Fabia Drake

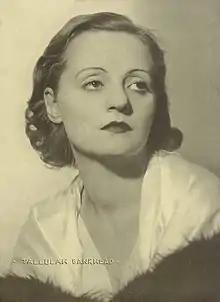
Drake worked with Tallulah Bankhead (above) on Roland Pertwee's "The Creaking Chair". Bankhead was 23, Drake 20. Bankhead found Drake's virginity an absurdity: "Such a shocking waste, Dahrling, with your figure." They became genuine, if unlikely, friends; Tallulah was a wit, with warmth and generosity.

Back in London in 1921 and unemployed, she spent time with Meggie Albanesi in her dressing room during her 'waits' in Albanesi's current success "A Bill of Divorcement" at St Martin's Theatre. Drake wrote "Albanesi was by now established as the most talented young actress in England, under contract to Basil Dean...the warmth and sympathy of her personality was like a lodestar in my bleak night sky." Having tried, and failed, to gain employment with J. E. Vedrenne, Drake decided to join Madame Alice Gachet's French acting classes at RADA, another teacher of brilliance, whose most famous pupil was Charles Laughton. She then signed with Vedrenne for 18 months, playing small parts and understudying, and was then sent to Basil Dean who was about to produce James Elroy Flecker's "Hassan". This proved a memorable production: incidental music was by Frederick Delius, the great ballet in the House-of-the-Moving-Walls was devised by Fokine, and the cast included Malcolm Keen as the Caliph and Henry Ainley as Hassan. Drake, an understudy, played both of the two women's parts in the play, Yasmin and Pervaneh, when Isabel Jeans (Yasmin) and Laura Cowrie (Pervaneh) both went down with influenza in the epidemic of 1923.